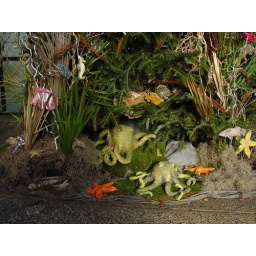
Sarah Meadows 'underwater' Chriatmas tree in Palm house (3)